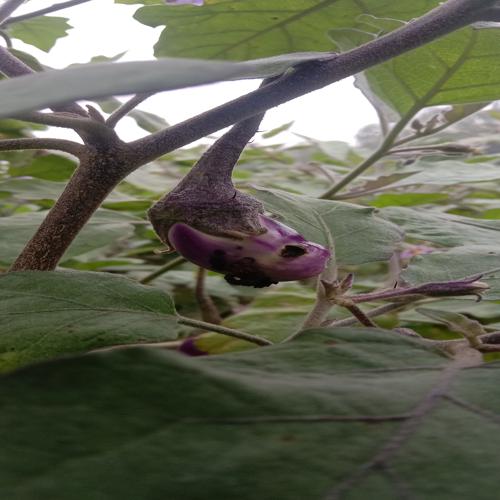
Label: Shoot and Fruit Borer